Pepsin

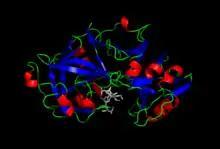
Pepsin in complex with pepstatin.

Pepsin is an endopeptidase that breaks down proteins into smaller peptides and amino acids. It is one of the main digestive enzymes in the digestive systems of humans and many other animals, where it helps digest the proteins in food. Pepsin is an aspartic protease, using a catalytic aspartate in its active site.